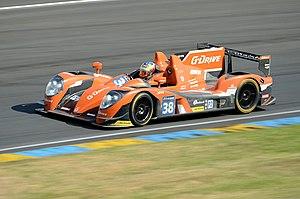
La Gibson 015S - Nissan de l'écurie G-Drive Racing pilotée par Simon Dolan, Giedo Van der Garde et Jake Dennis lors des 24 Heures du Mans 2016
L'European Le Mans Series 2016 est la treizième saison de ce championnat et se déroule du 13 avril au 29 octobre 2016 sur un total de six manches.